Garland-Lincoln LF-1

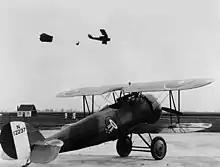
On set with a Standard J-1 in the background

Model N12237 was featured in "Hell in the Heavens" (1934), "Dawn Patrol" (1938), and "Men with Wings" (1938). It was later used by Frank Tallman and Paul Mantz in other film and television work.